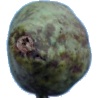
Label: Pear Stone 1